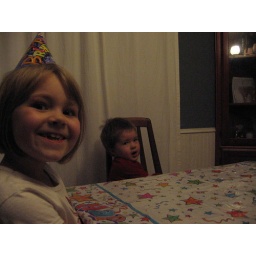
Big sister standing by to supervise the candle blowing festivities.